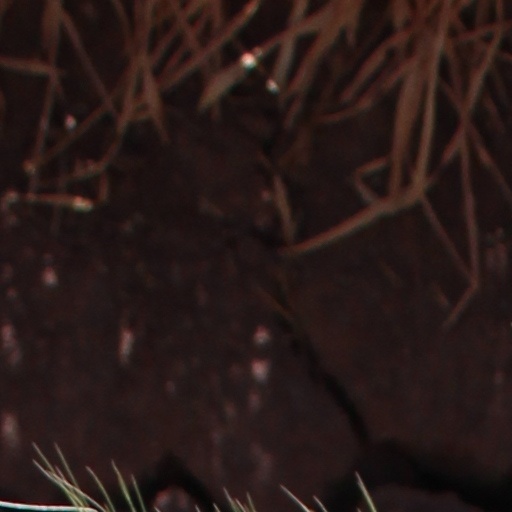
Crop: wheat